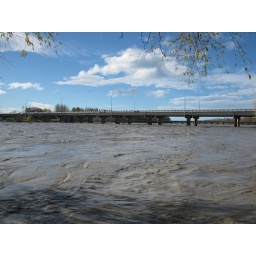
Waimak river in flood due to rain on the West Coast. Old Waimak bridge (furtherest bridge) closed.